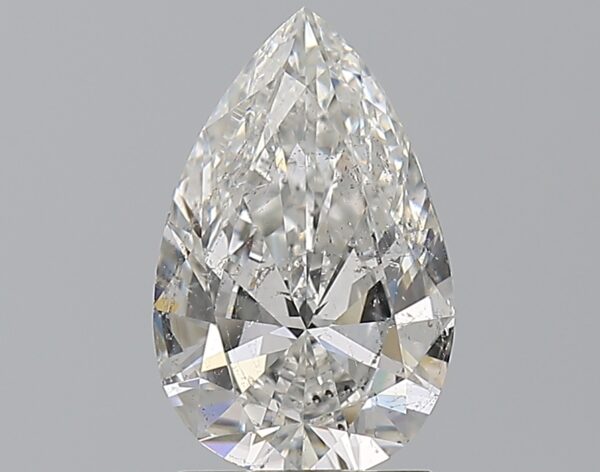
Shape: pear
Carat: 1.7
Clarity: SI2
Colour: G
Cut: VG
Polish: EX
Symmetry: VG
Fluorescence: F
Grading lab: GIA
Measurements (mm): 10.67 x 6.8 x 3.89